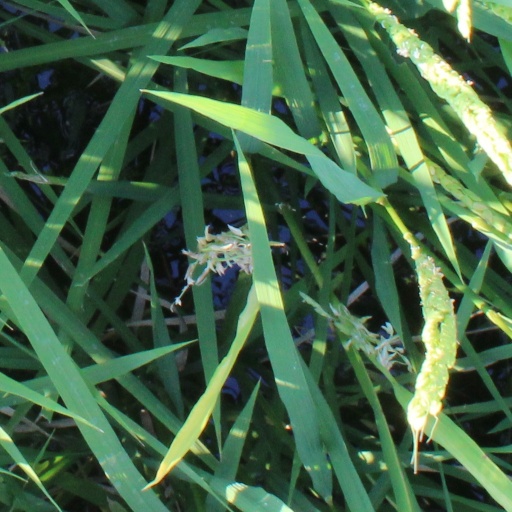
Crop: rice